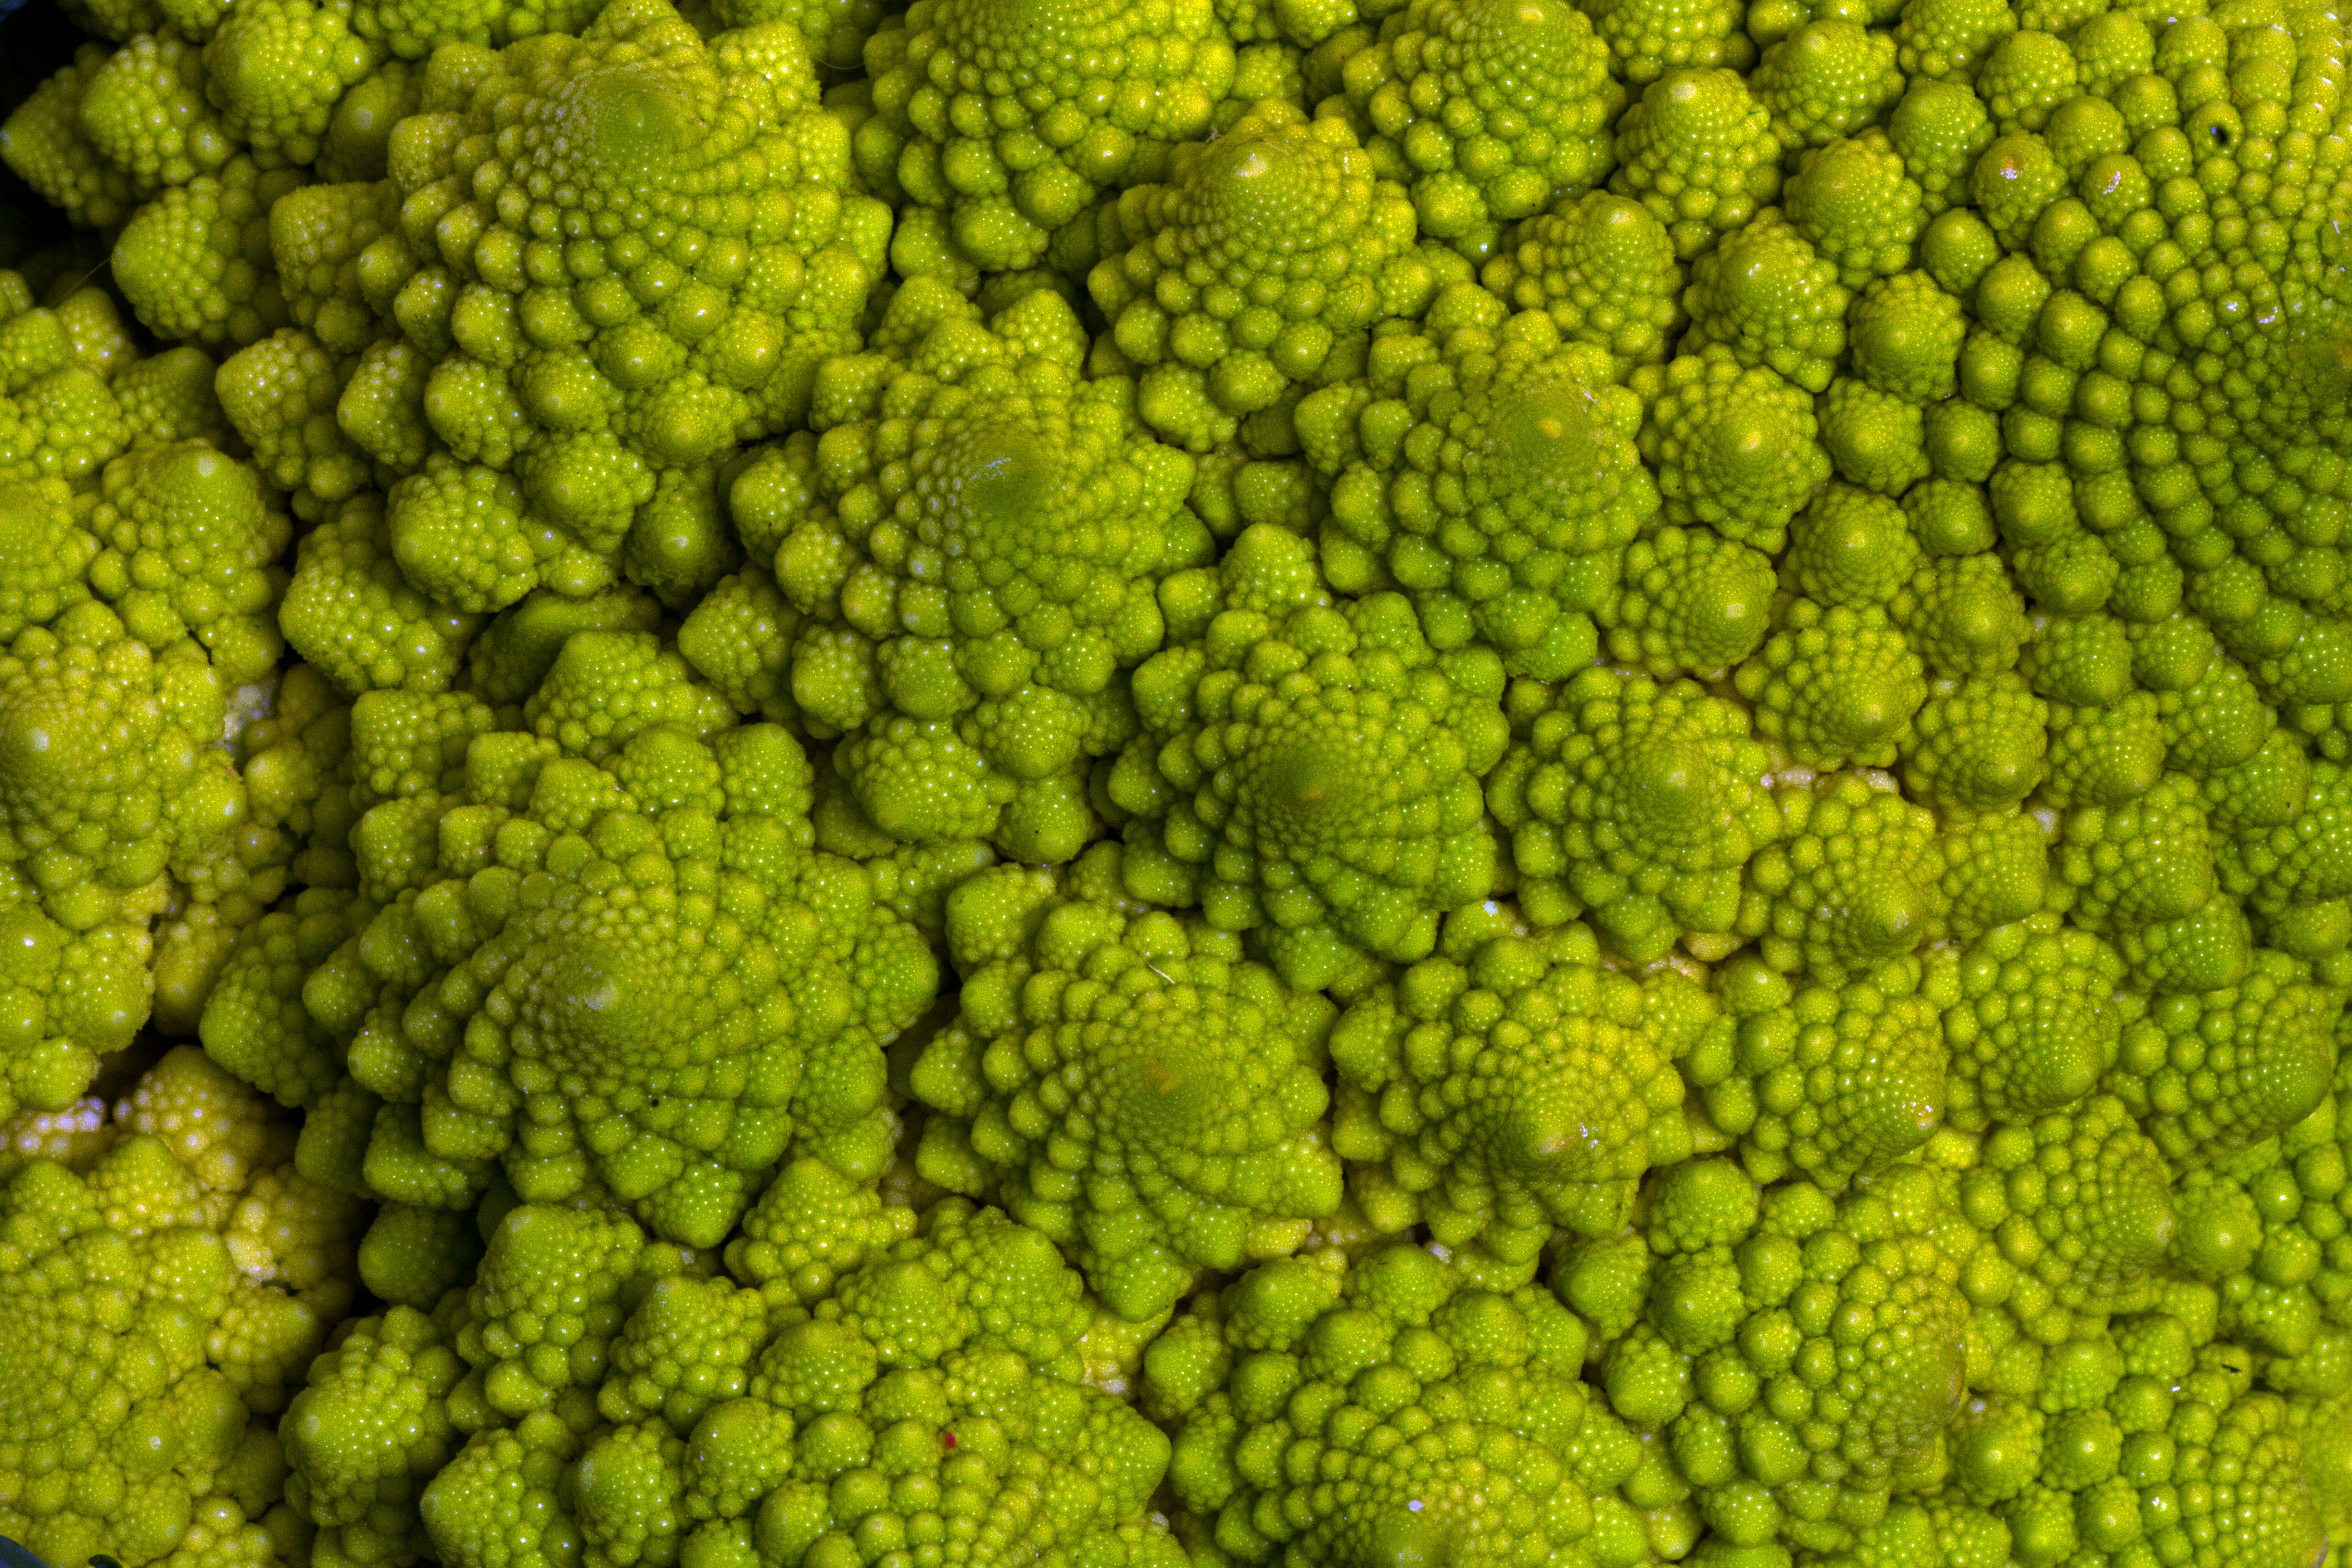
flower, food, green, produce, vegetable, macro, vegetables, vegetarian food, cauliflower, romanesco, broccoflower